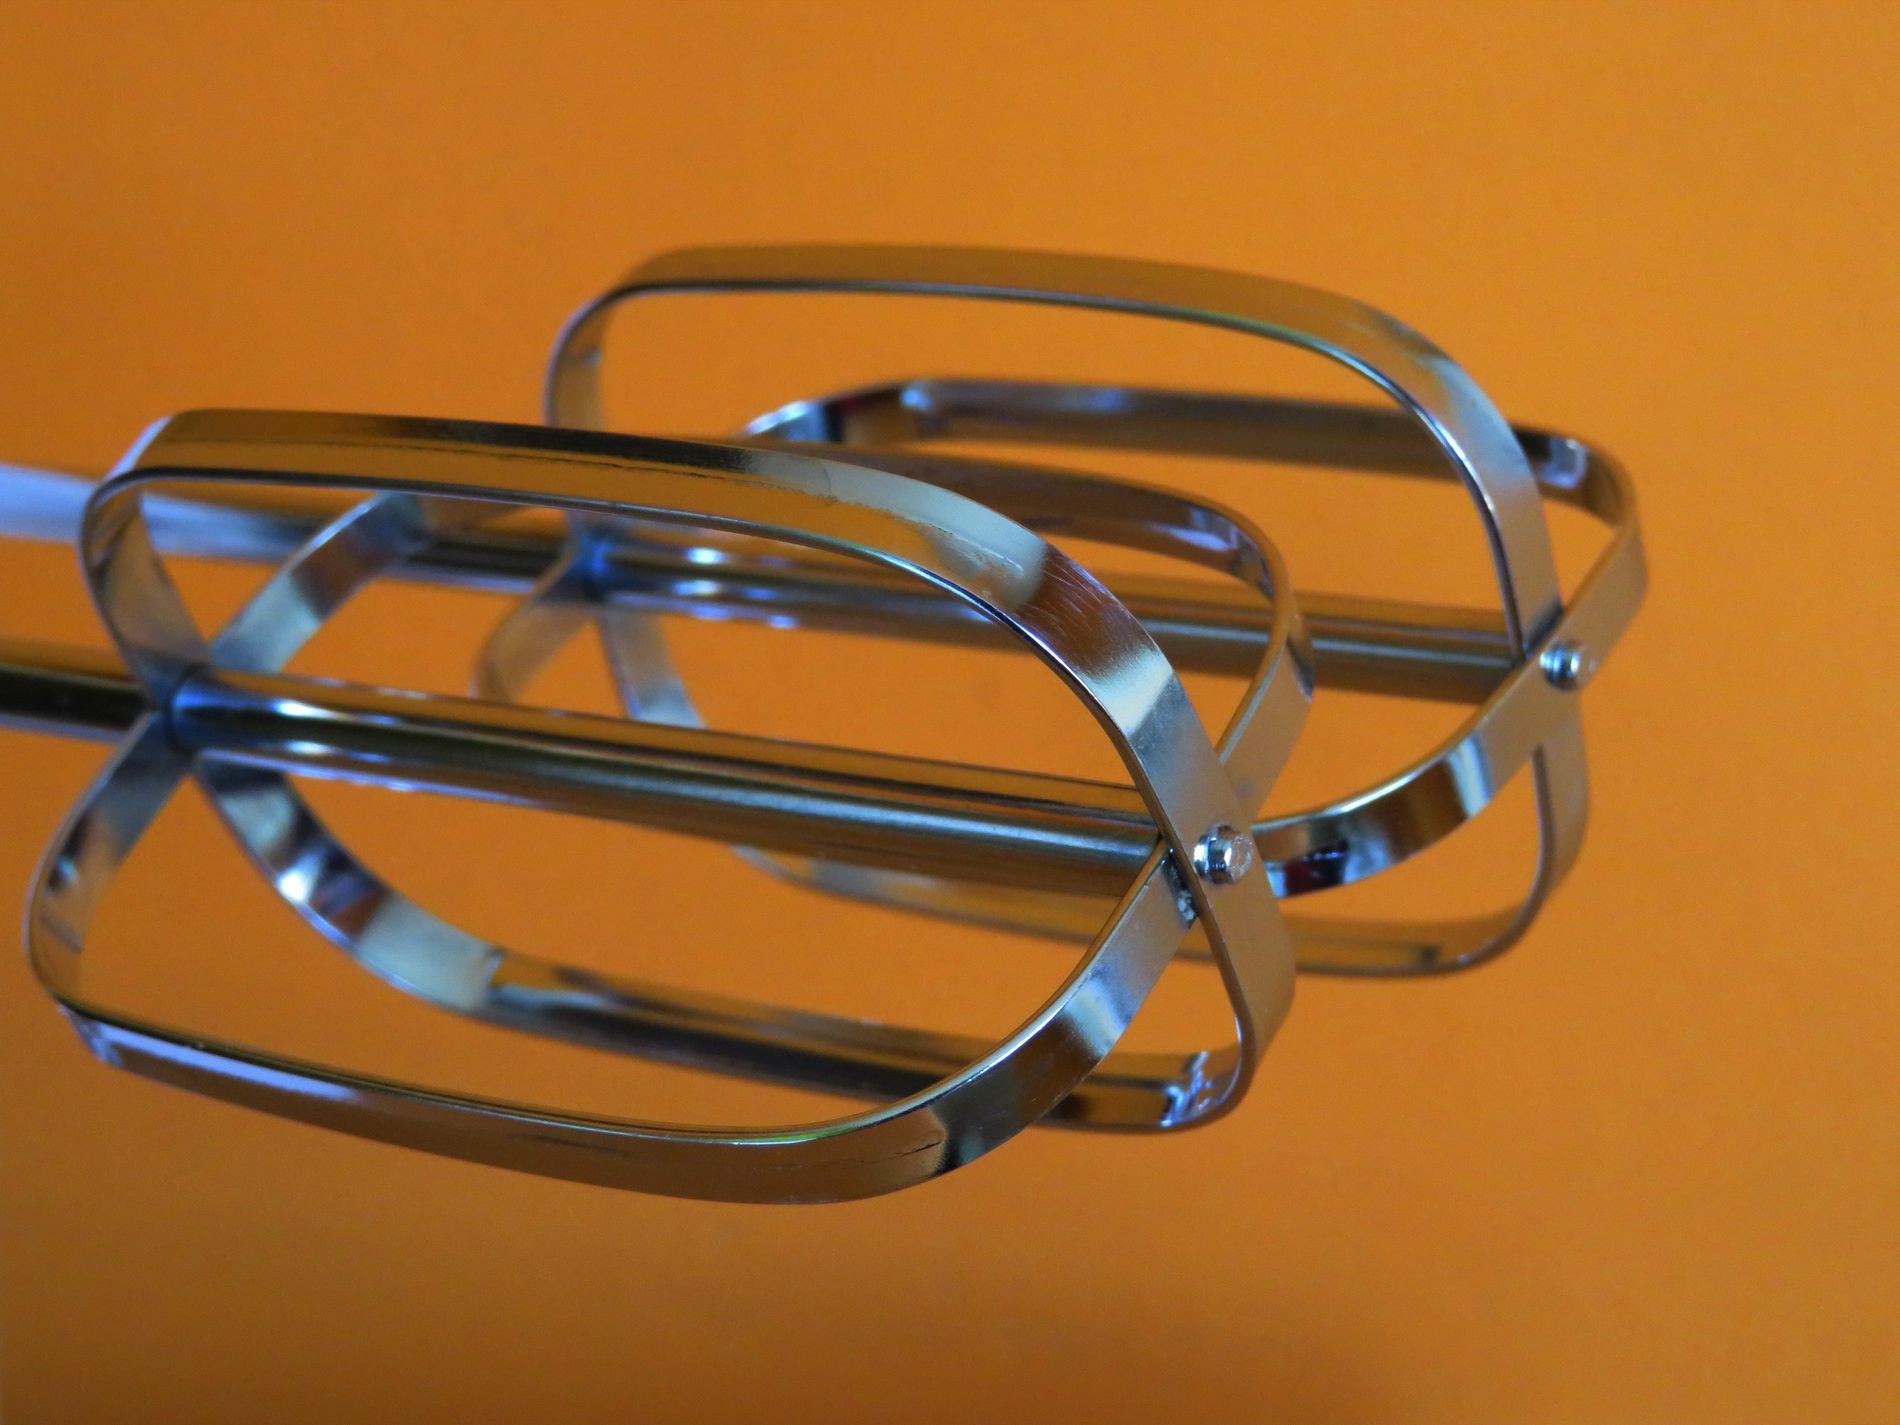
metallic mixer
A kitchen tool called a mixer is used for making desserts and dough, with an orange background behind it.
A close up shot at eye level featuring a mixer used in kitchens to prepare dough and various mixtures, with a shiny silver metallic color against an orange background. The image lacks a sense of life but conveys an atmosphere of coldness.
Labels: Accessories, Belt, Appliance, Device, Electrical Device, Mixer, metal whisk, Orange Background
Camera: Canon Canon PowerShot SX720 HS
Lens: 4.3 - 172.0 mm, 4-172mm
Aperture: F4.5
Exposure: 1/30 sec
ISO: 800
Focal length: 12.2 mm